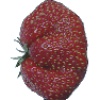
Label: strawberry_wedge